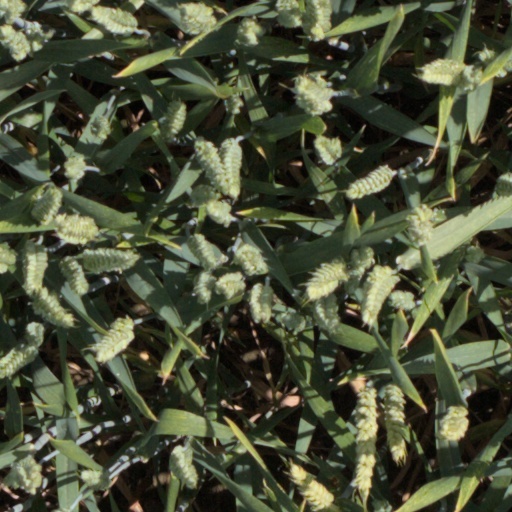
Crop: wheat